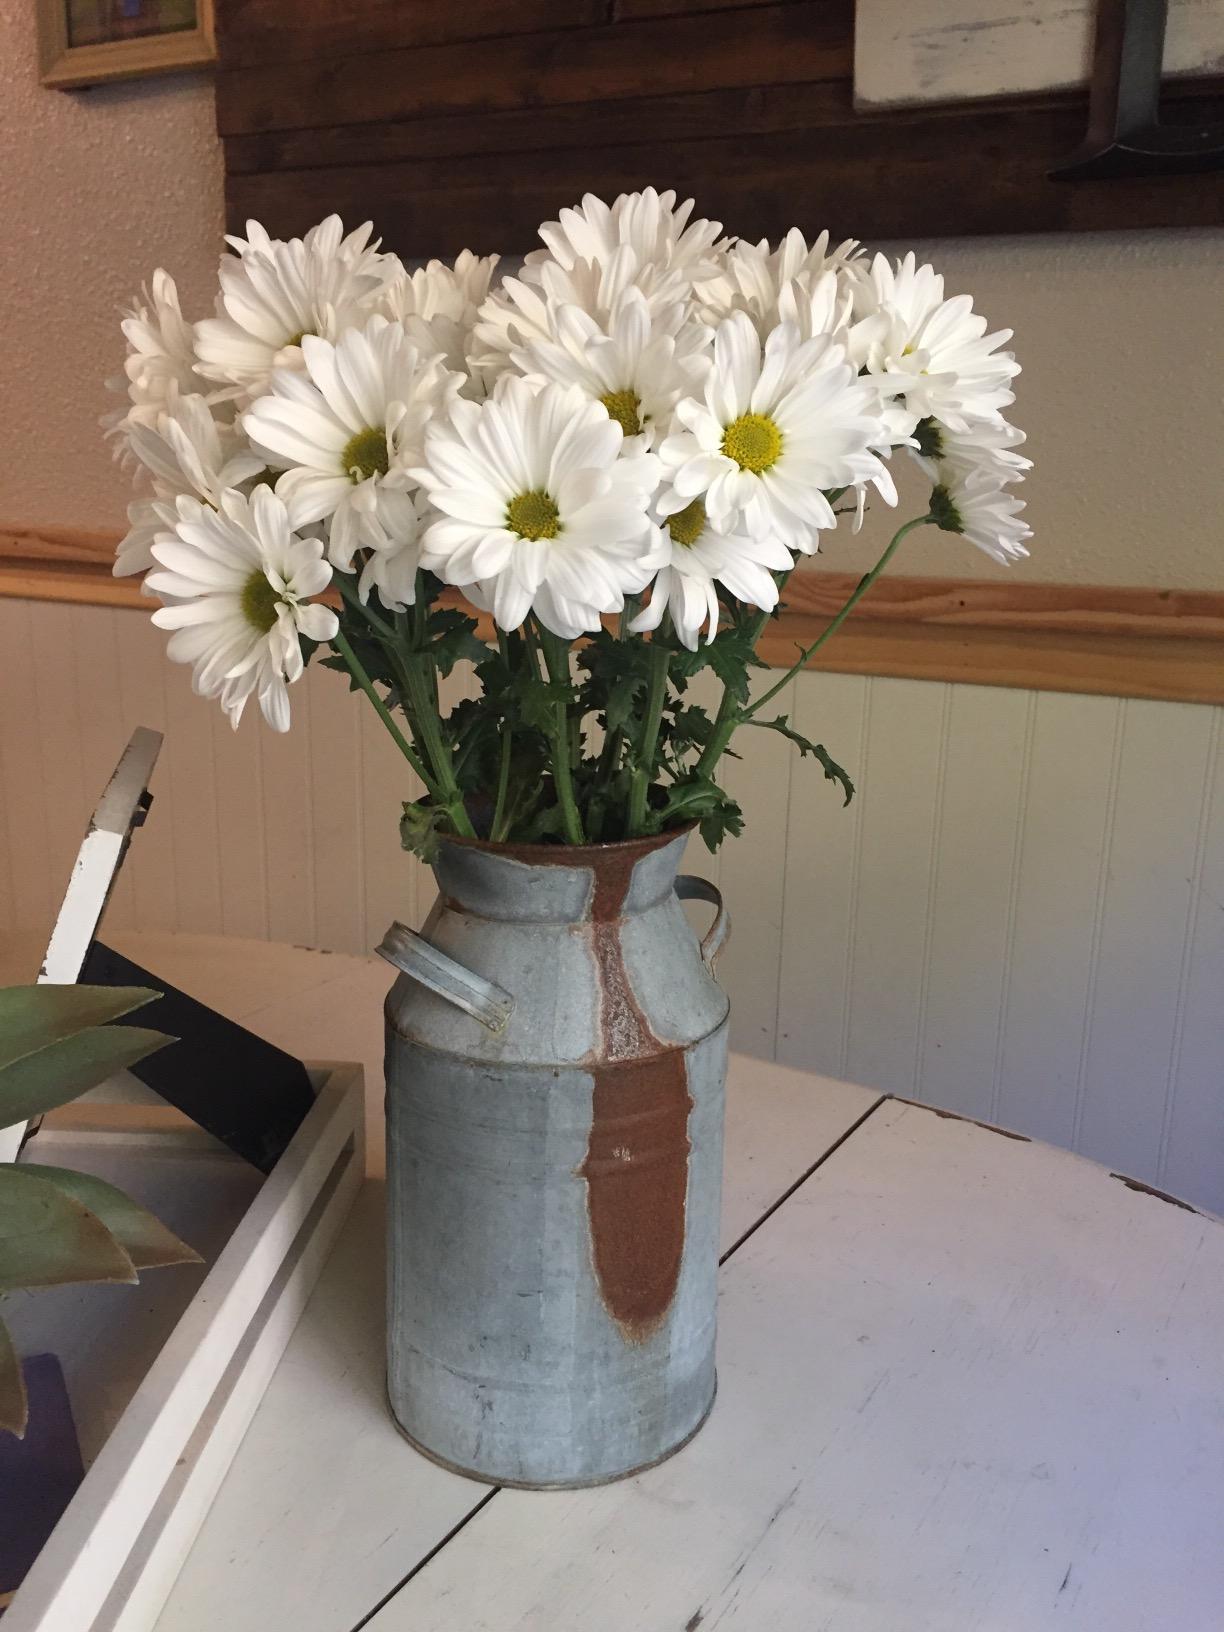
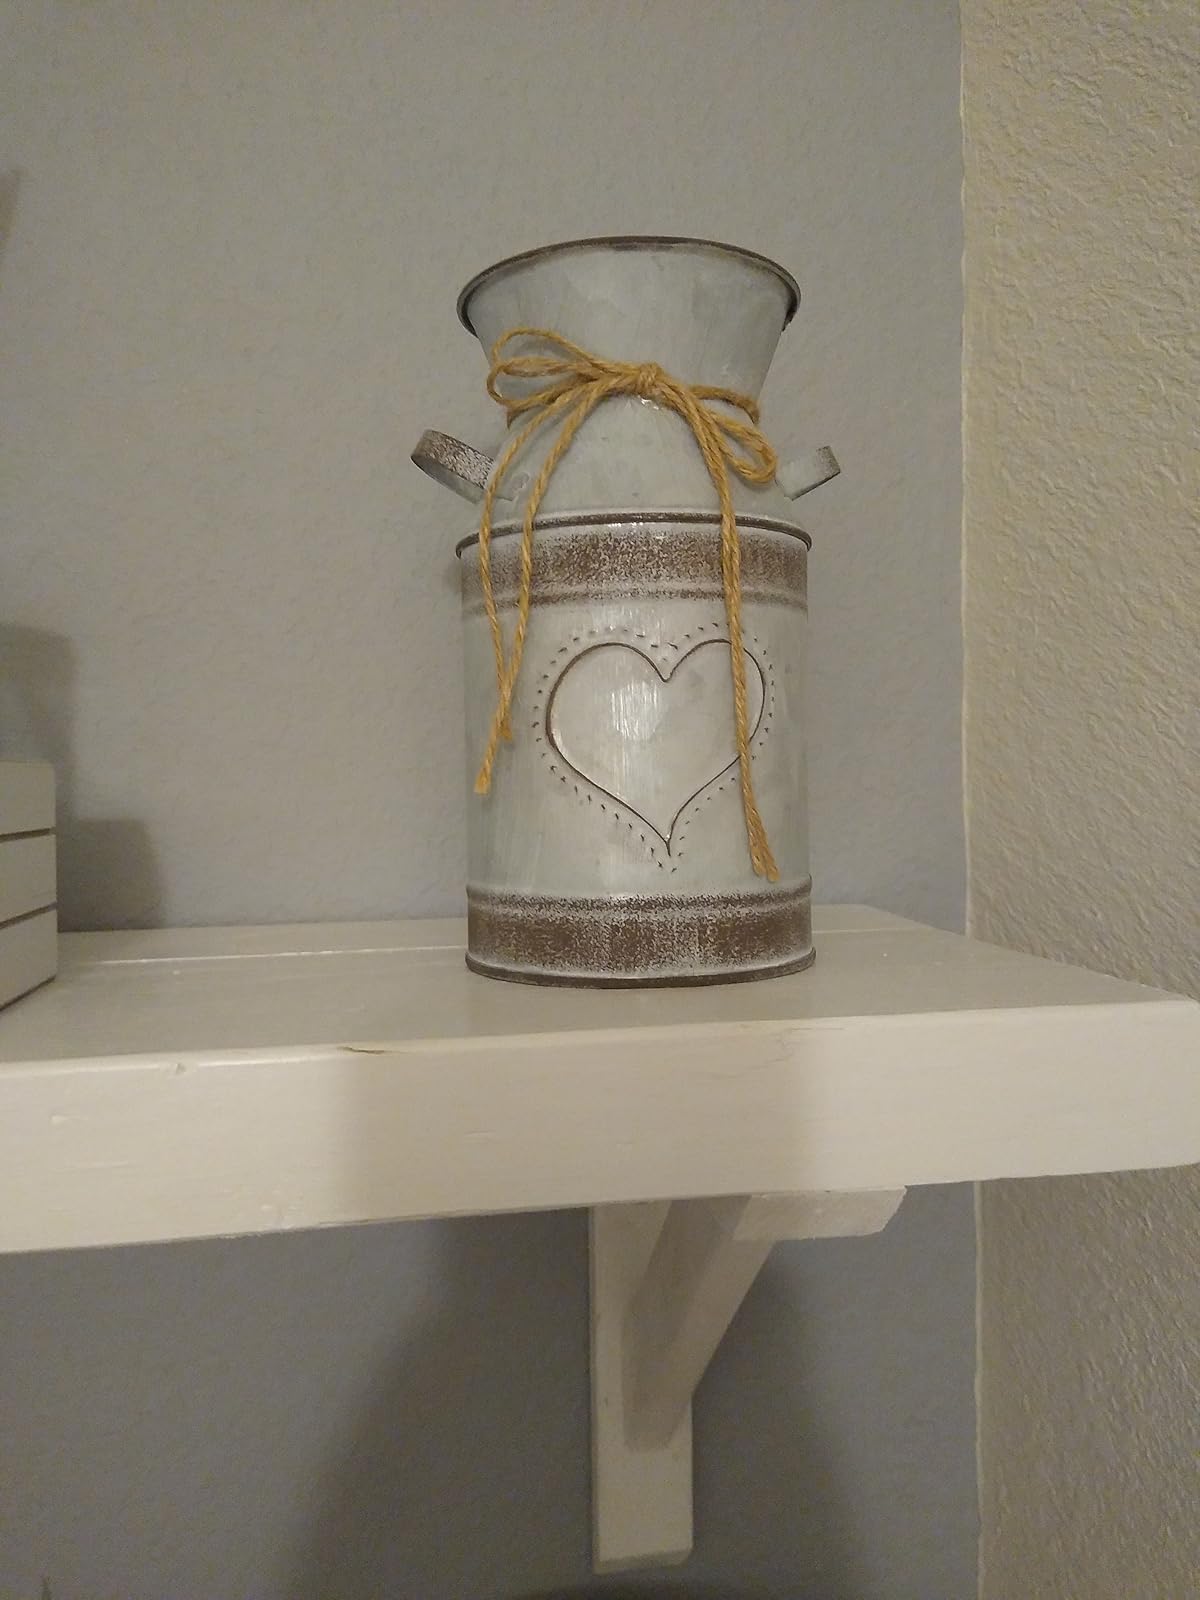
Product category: vase
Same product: no